Geo Corporation

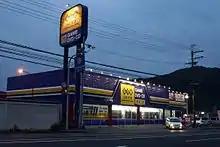
Geo Himeji Tohori at dusk

As of 30 September 2023, the company had 1,086 video rental stores.